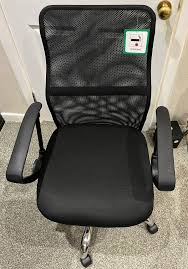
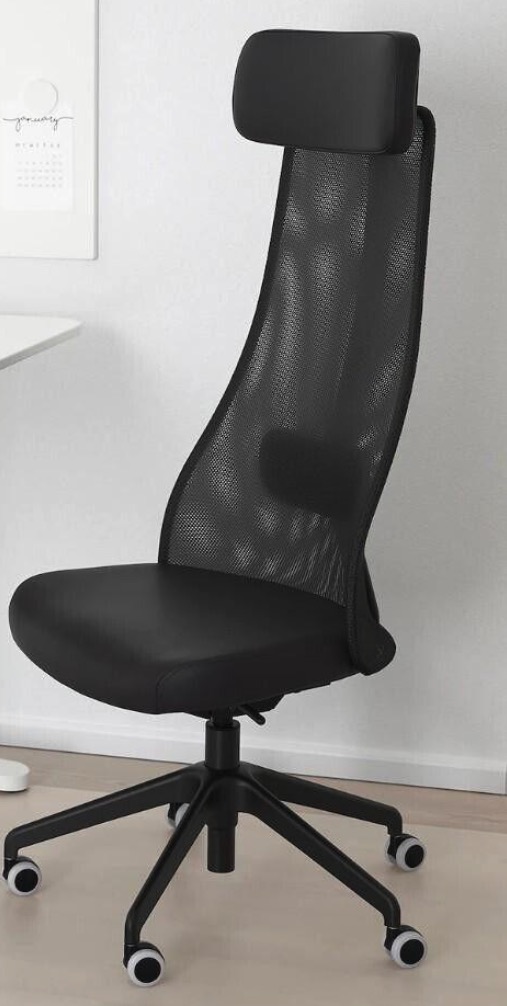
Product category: items_chair
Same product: no